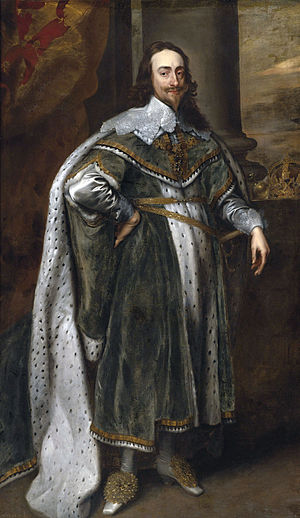
Karl 1. af England
Portræt af Karl 1. efter original af Antoon van Dyck fra 1636
Karl 1. var konge af England, Skotland og Irland fra 1625 til 1649. Han var søn af Jakob 1. og Anna af Danmark.